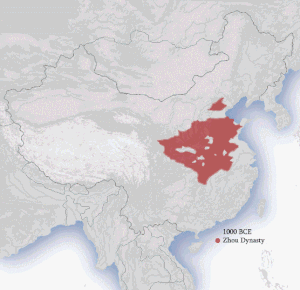
Cet article propose une chronologie des dynasties majeures dans l'histoire de la Chine.
La Chine, en forme longue la république populaire de Chine, parfois appelée Chine populaire, est un pays d'Asie de l'Est. Avec plus d'1,4 milliard d'habitants, soit environ un sixième de la population mondiale, elle est le pays le plus peuplé du monde. Elle compte huit agglomérations de plus de dix millions d'habitants, dont la capitale Pékin, Shanghai, Canton, Shenzhen et Chongqing, ainsi que plus de trente villes d'au moins deux millions d'habitants. Avec une superficie de 9 600 000 km² selon l'ONU ou de 9 596 960 km² selon The World Factbook, la Chine est également le plus grand pays d'Asie orientale et le troisième ou quatrième plus grand pays du monde par la superficie. La Chine s'étend des côtes de l'océan Pacifique au Pamir et aux Tian Shan, et du désert de Gobi à l'Himalaya et au nord de la péninsule indochinoise.
L'histoire de la Chine commence avec l'apparition de l'écriture, vers 1 500 avant l’ère commune, peu après l'émergence des premières cités. Les écrits sont d'abord rares et ne se répandent qu'au cours du Iᵉʳ millénaire av. J.-C. La civilisation chinoise s'est développée au fil des siècles, en passant progressivement de rites ancestraux de type chamanique au taoïsme et au bouddhisme, tout en intégrant la philosophie confucéenne. L'écriture chinoise non phonétique, partagée par des langues diverses qui utilisent les mêmes signes en les prononçant différemment, a permis de créer une intercompréhension écrite entre locuteurs instruits parlant différentes langues. Lorsque la Chine fut conquise à plusieurs reprises par des tribus nomades venues du Nord ou de l'Ouest, comme les Mongols au XIIIᵉ siècle, les envahisseurs adoptèrent les coutumes chinoises et utilisèrent le système administratif en place pour gouverner à leur profit l'empire de Chine.